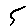
Label: 5